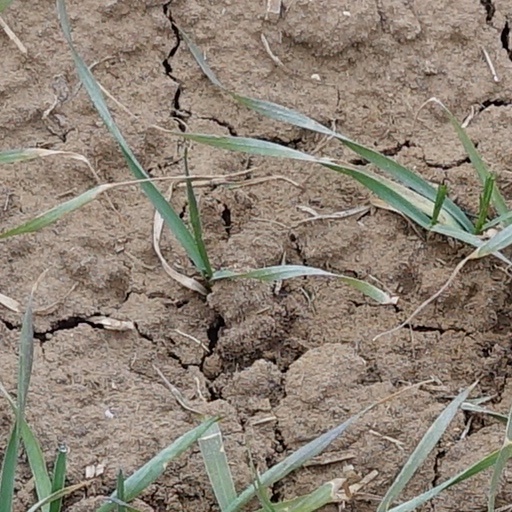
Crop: wheat